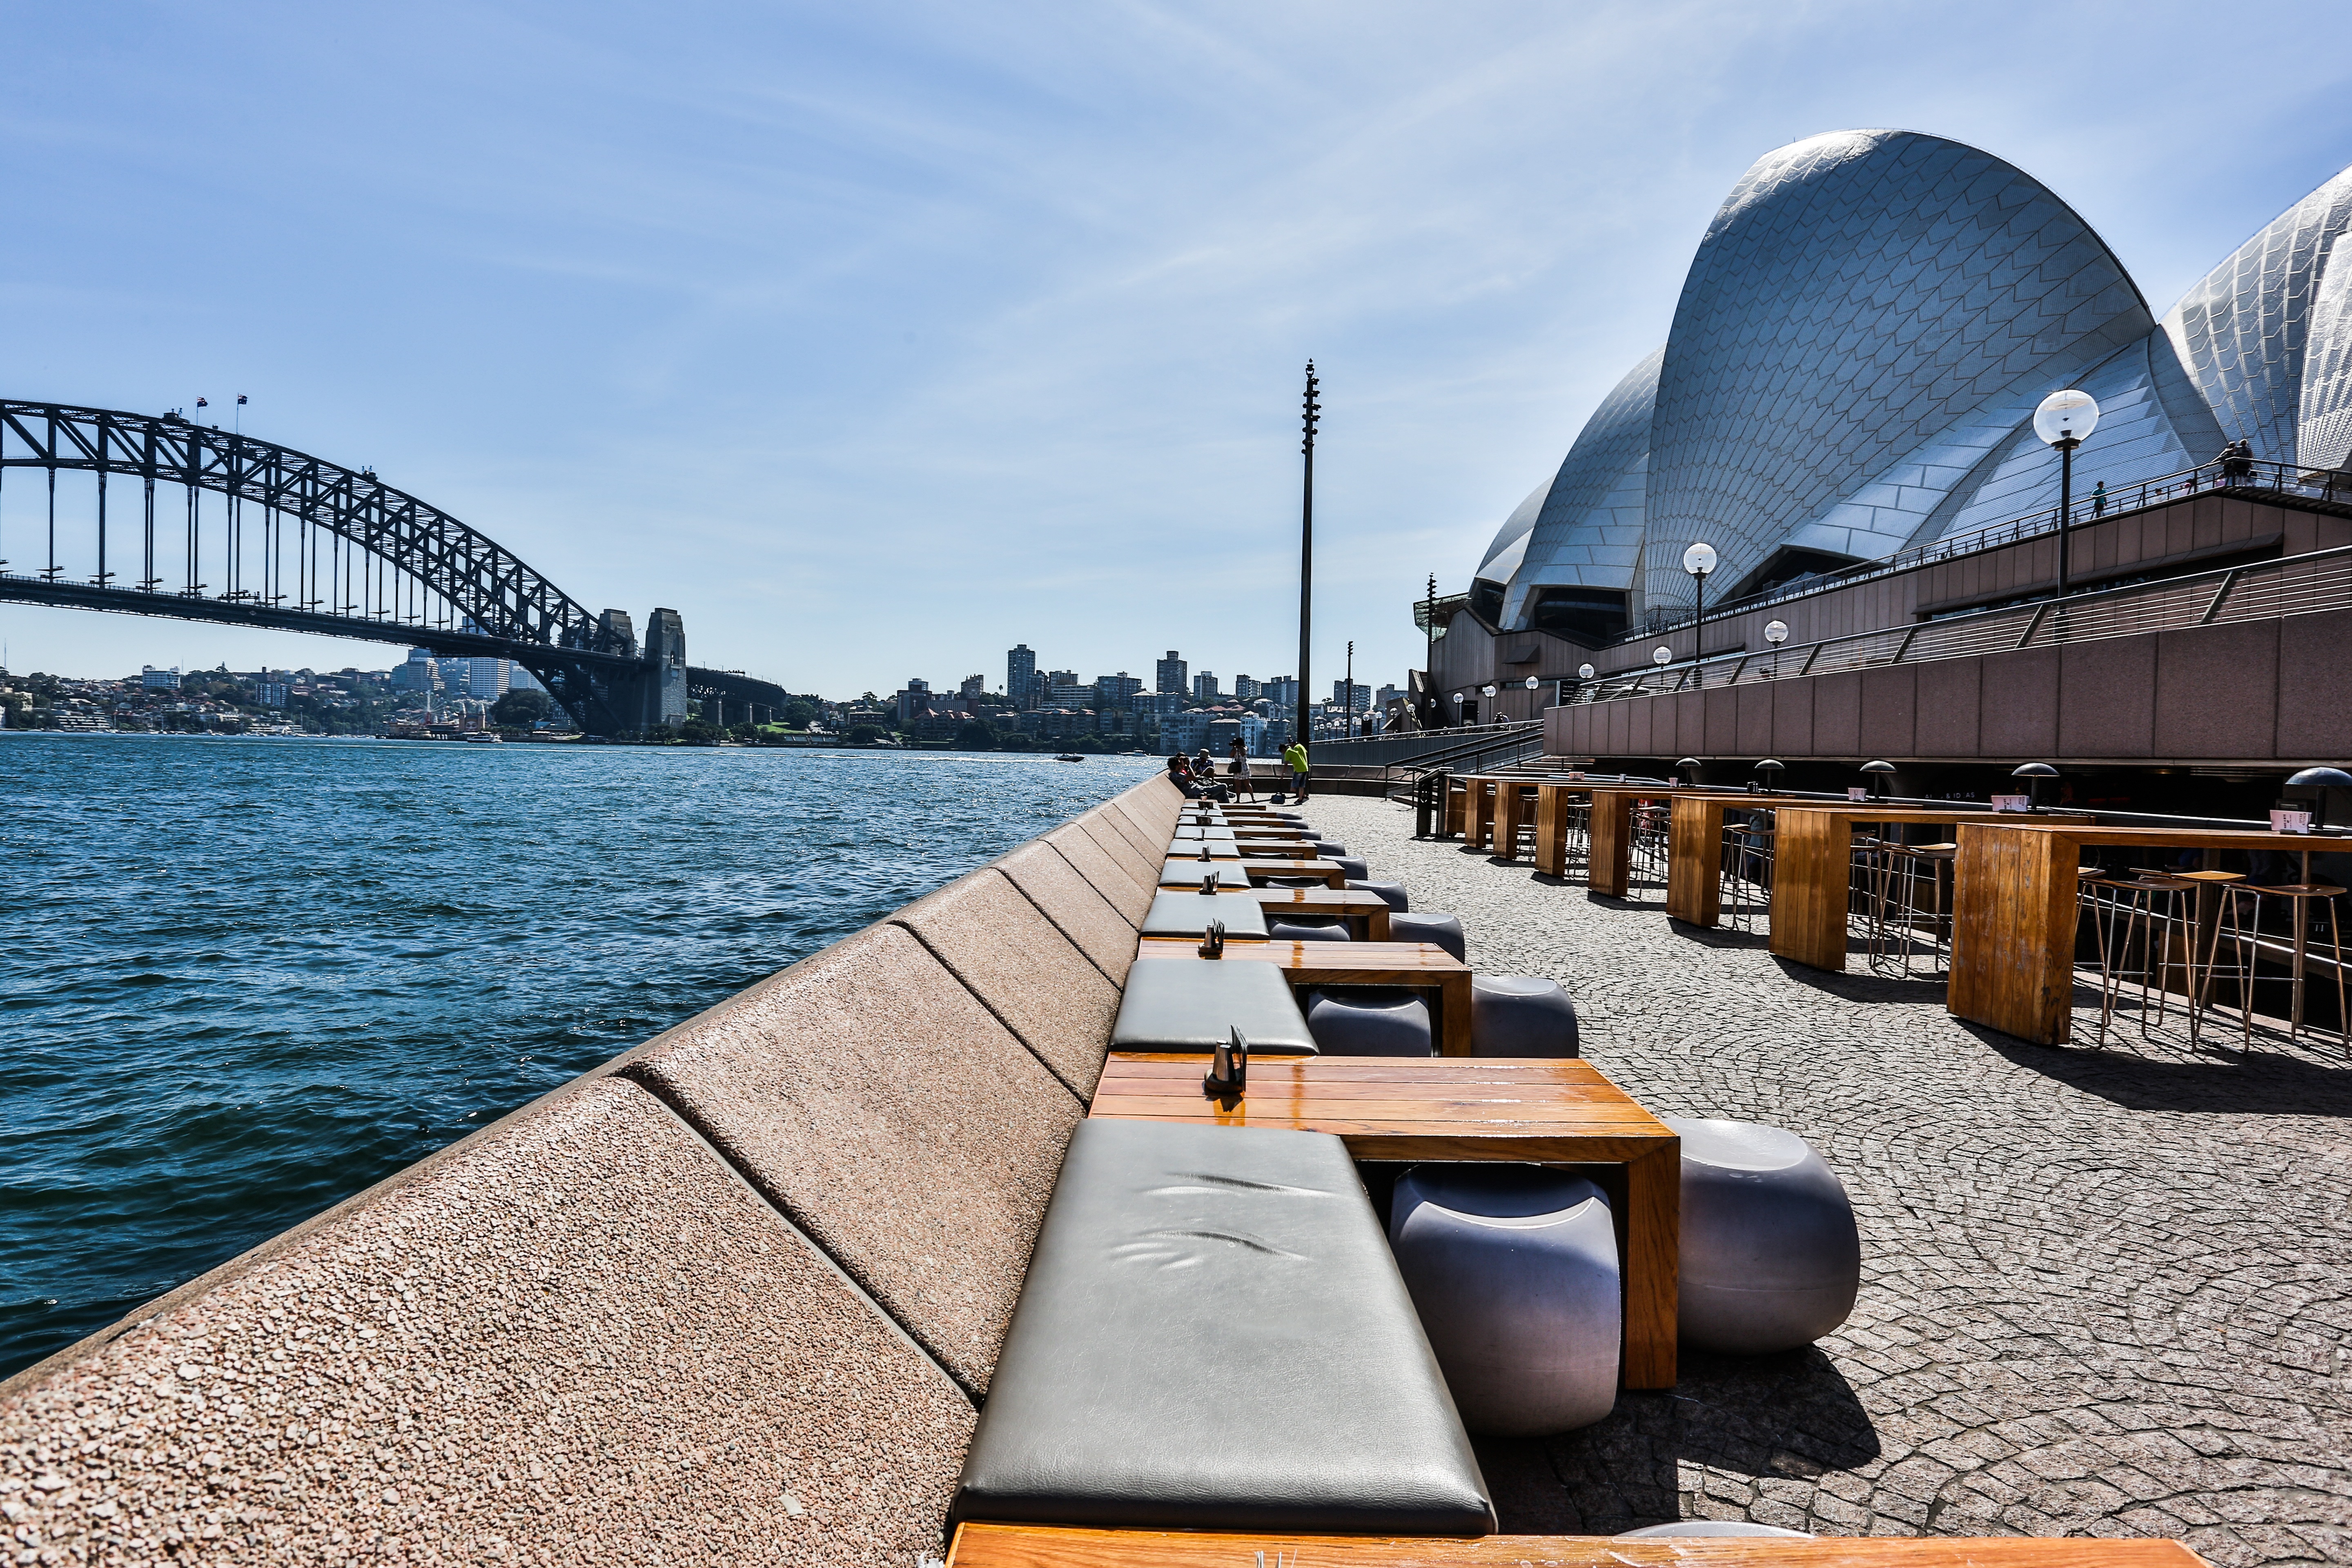
landscape, sea, dock, sky, building, vacation, vehicle, sydney, opera, blue, australia, views, blue day, baiyun